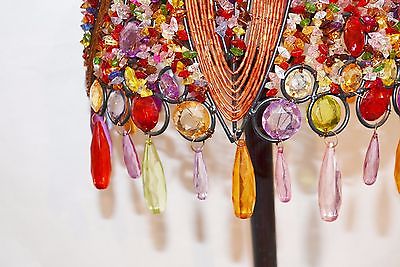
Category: lamp